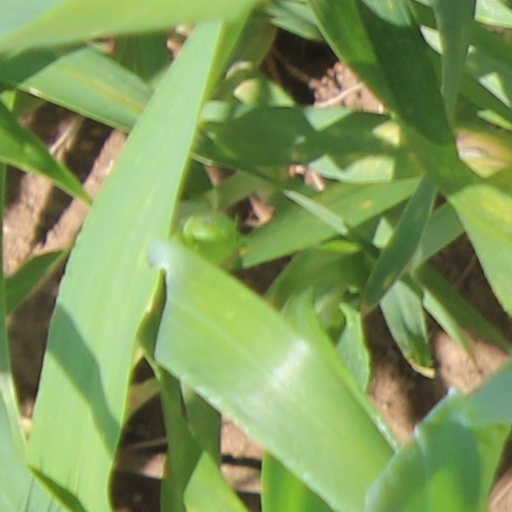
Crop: wheat